Church of the Good Shepherd (Taipei)

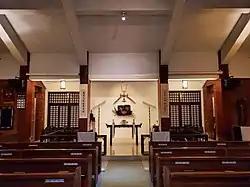
Church altar

The Church of the Good Shepherd is part of the Episcopal Diocese of Taiwan and is situated in Taipei, Taiwan. Good Shepherd grew from the migration of Chinese who came to Taiwan after World War II; at the Church's height there were sixteen congregations. It had key early support from American military chaplains who held worship services at different locations, including the Taiwan Theological College and Seminary on Yangmingshan. After more than a decade of sponsorship by the US military chaplaincy, the Church was formally founded in 1963 to serve the foreign community in the Taipei area. The first two pastors were Lt. Col. Robert E. Hammerquist and Major Richard S. Craig. The congregation is among the oldest English congregations in Taiwan.